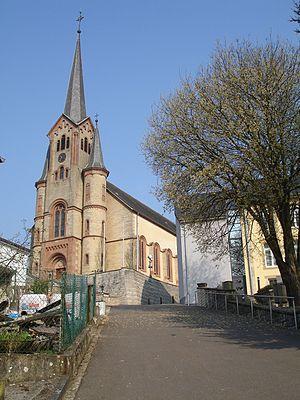
L'église d'Eischen (Luxembourg)